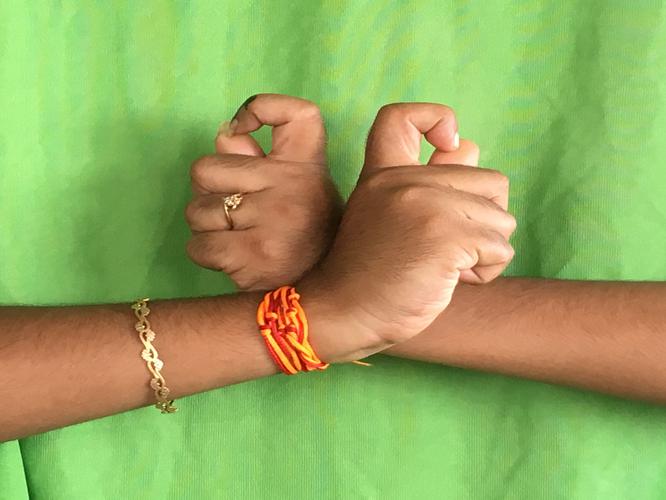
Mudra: Berunda
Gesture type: double_hand